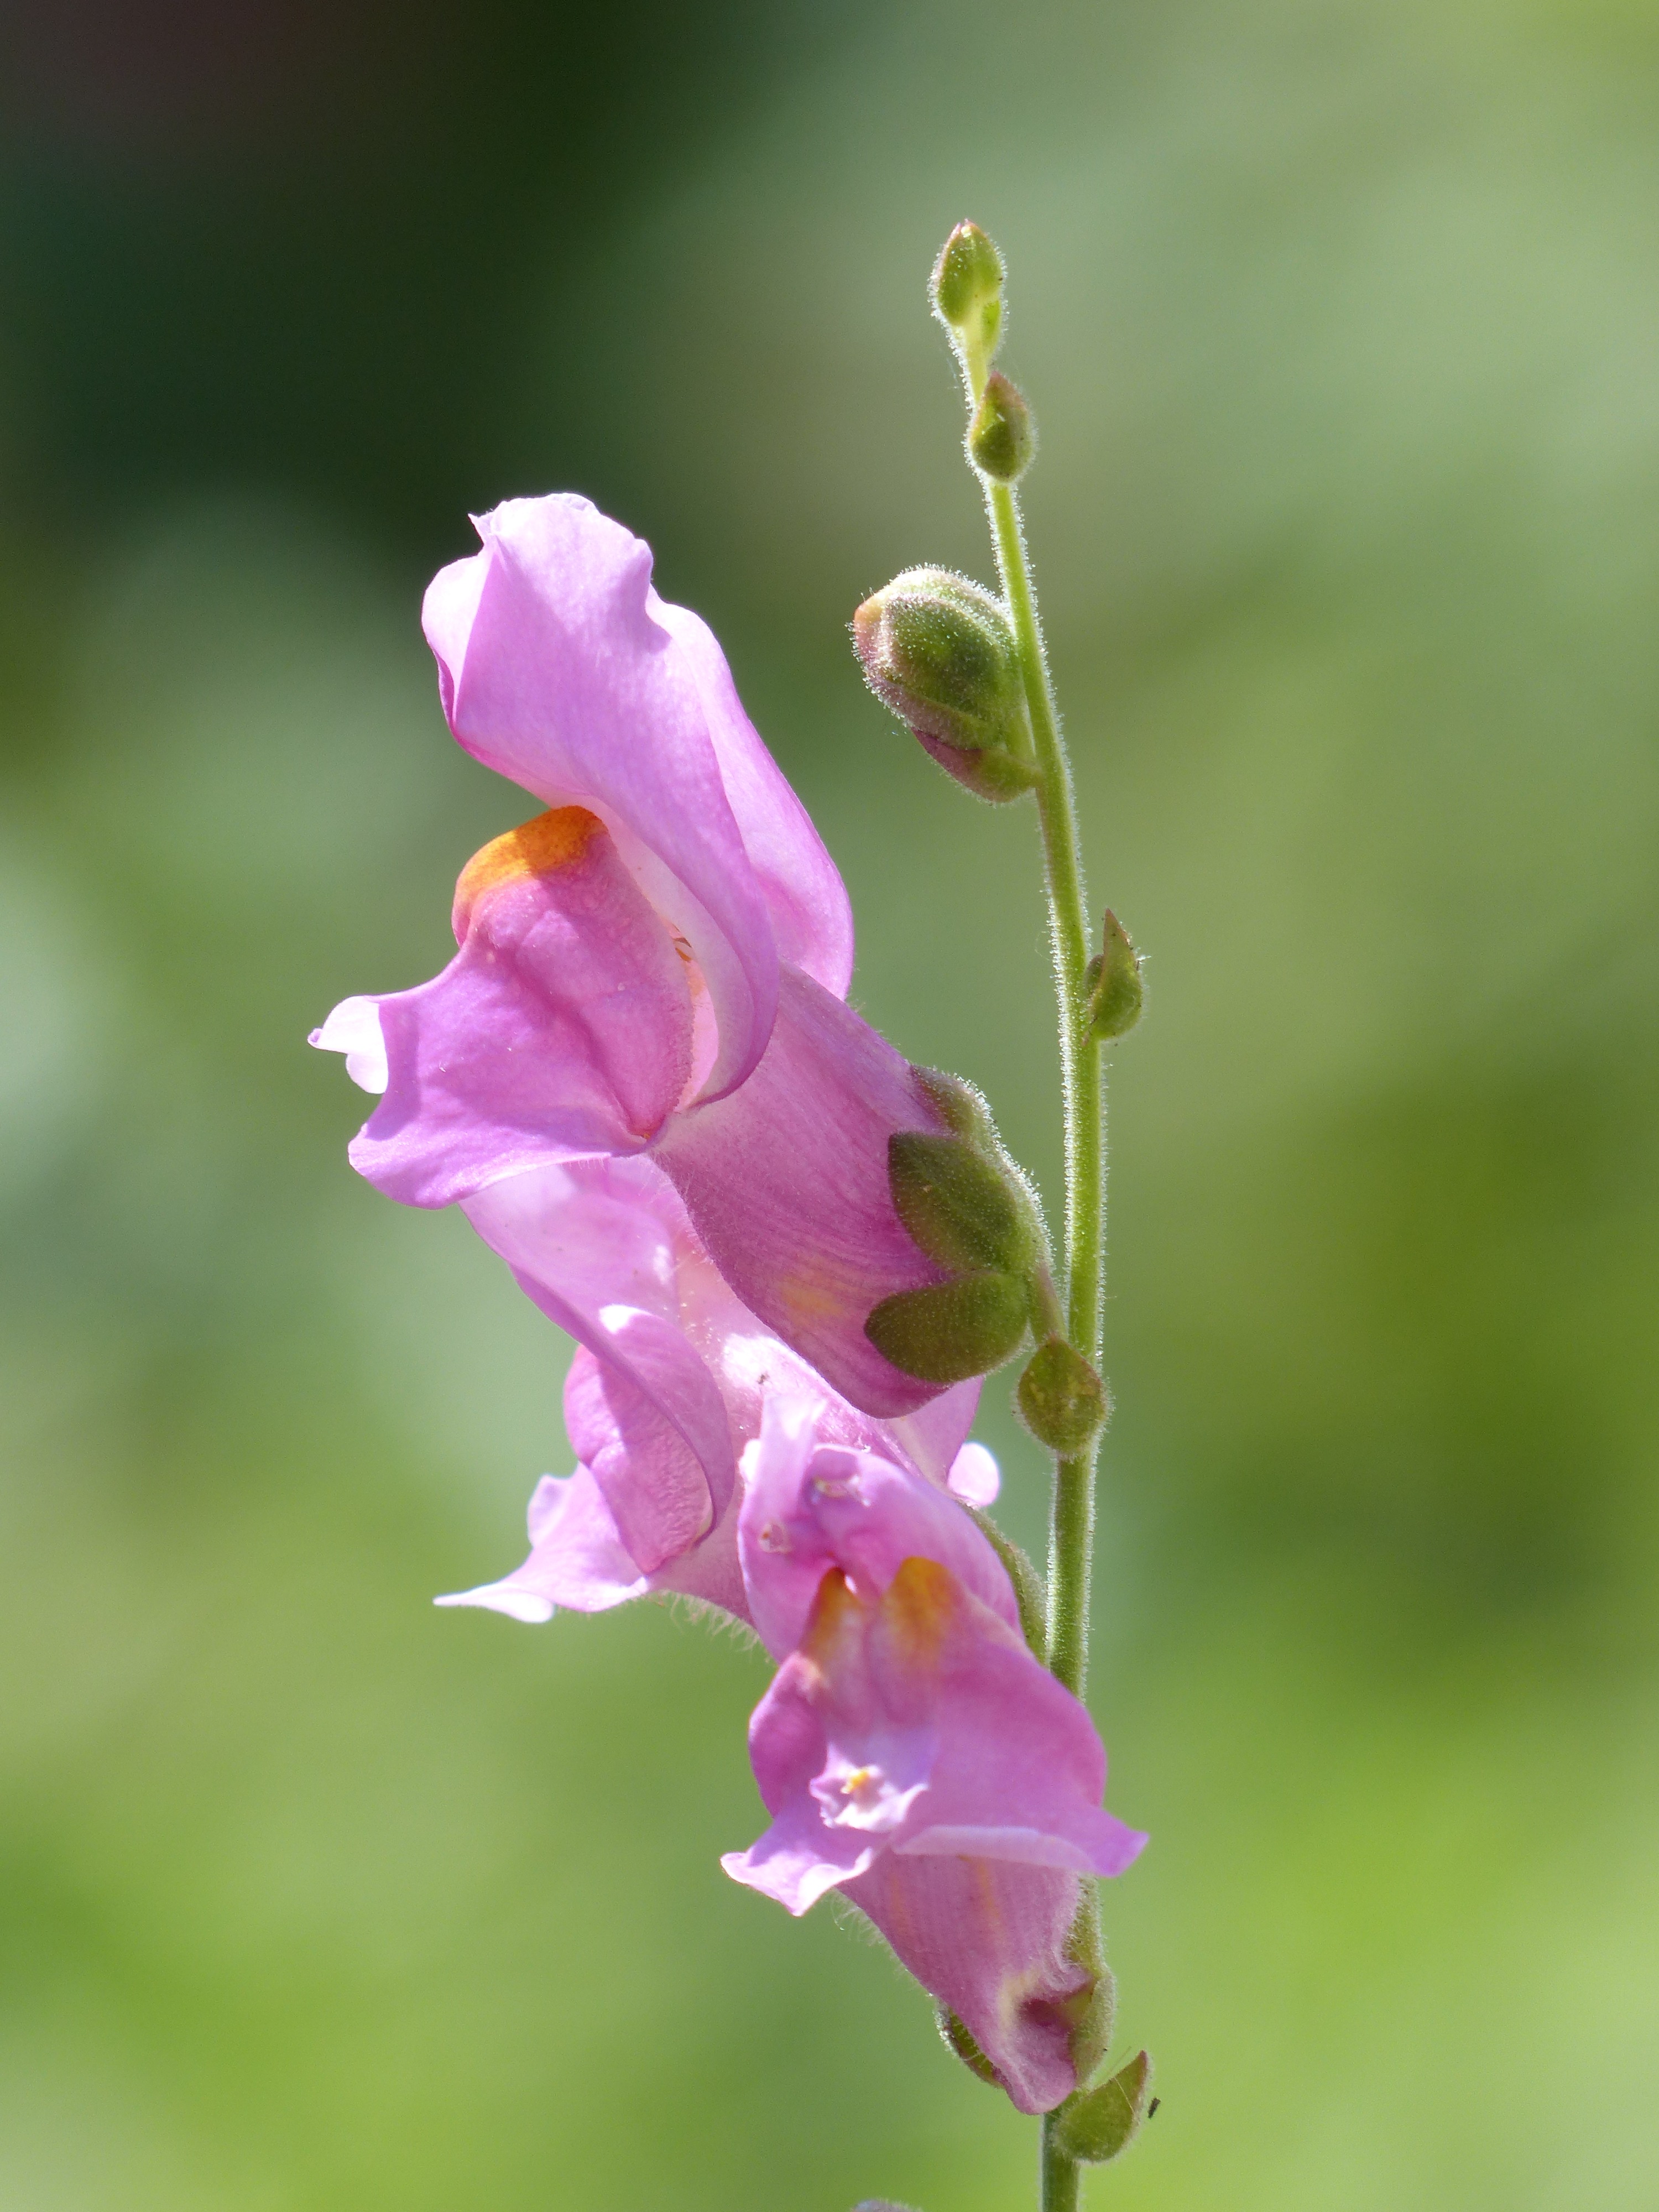
blossom, plant, flower, petal, bloom, color, botany, colorful, pink, flora, wildflower, gladiolus, macro photography, ornamental plant, plantaginaceae, flowering plant, plantain greenhouse, antirrhinum majus, plant stem, land plant, garden lion maul